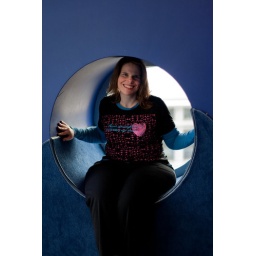
Ashleigh in the blue window